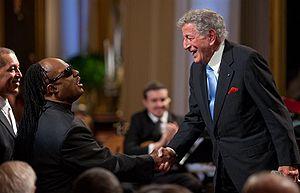
Tony Bennett, nom de scène de Anthony Dominick Benedetto, né le 3 août 1926 dans le Queens à New York, est un chanteur américain de pop et de jazz. Il a vendu à ce jour plus de 50 millions d'albums dans le monde.